Holy Redeemer High School (Detroit)

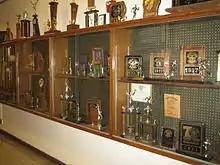
Main Trophy Case

In 1971, the Archdiocese of Detroit closed St. Gabriel's, All Saints, Our Lady of Lourdes and St. Vincent's high schools to make Holy Redeemer the regional Catholic high school for Southwest Detroit, Ecorse and River Rouge.